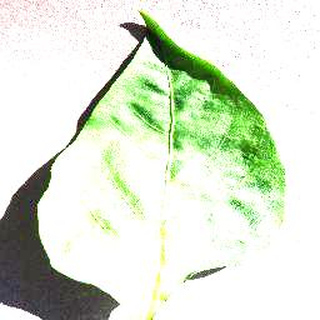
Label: healthy_bell_pepper